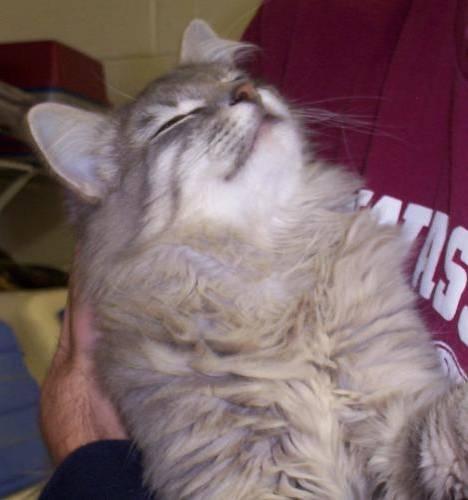
cat